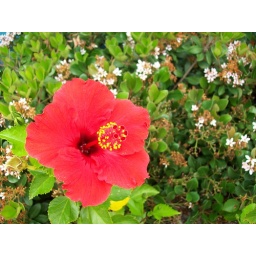
A red hibiscus flower stands alone in some shrubbery alongside the outdoor pool at the Beau Rivage in Biloxi, MS.